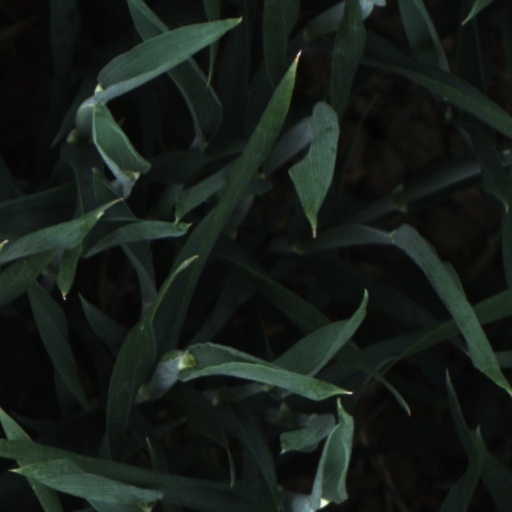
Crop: wheat